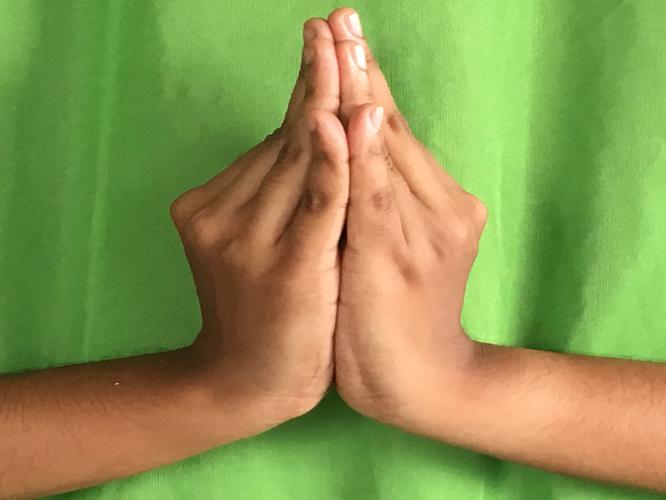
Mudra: Kapotham
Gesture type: double_hand